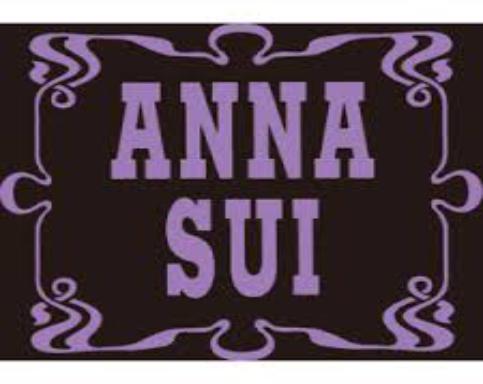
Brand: Anna Sui
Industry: Clothes